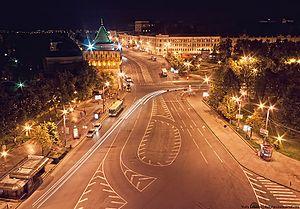
La place de Minine et Pojarski est la place principale de Nijni Novgorod.